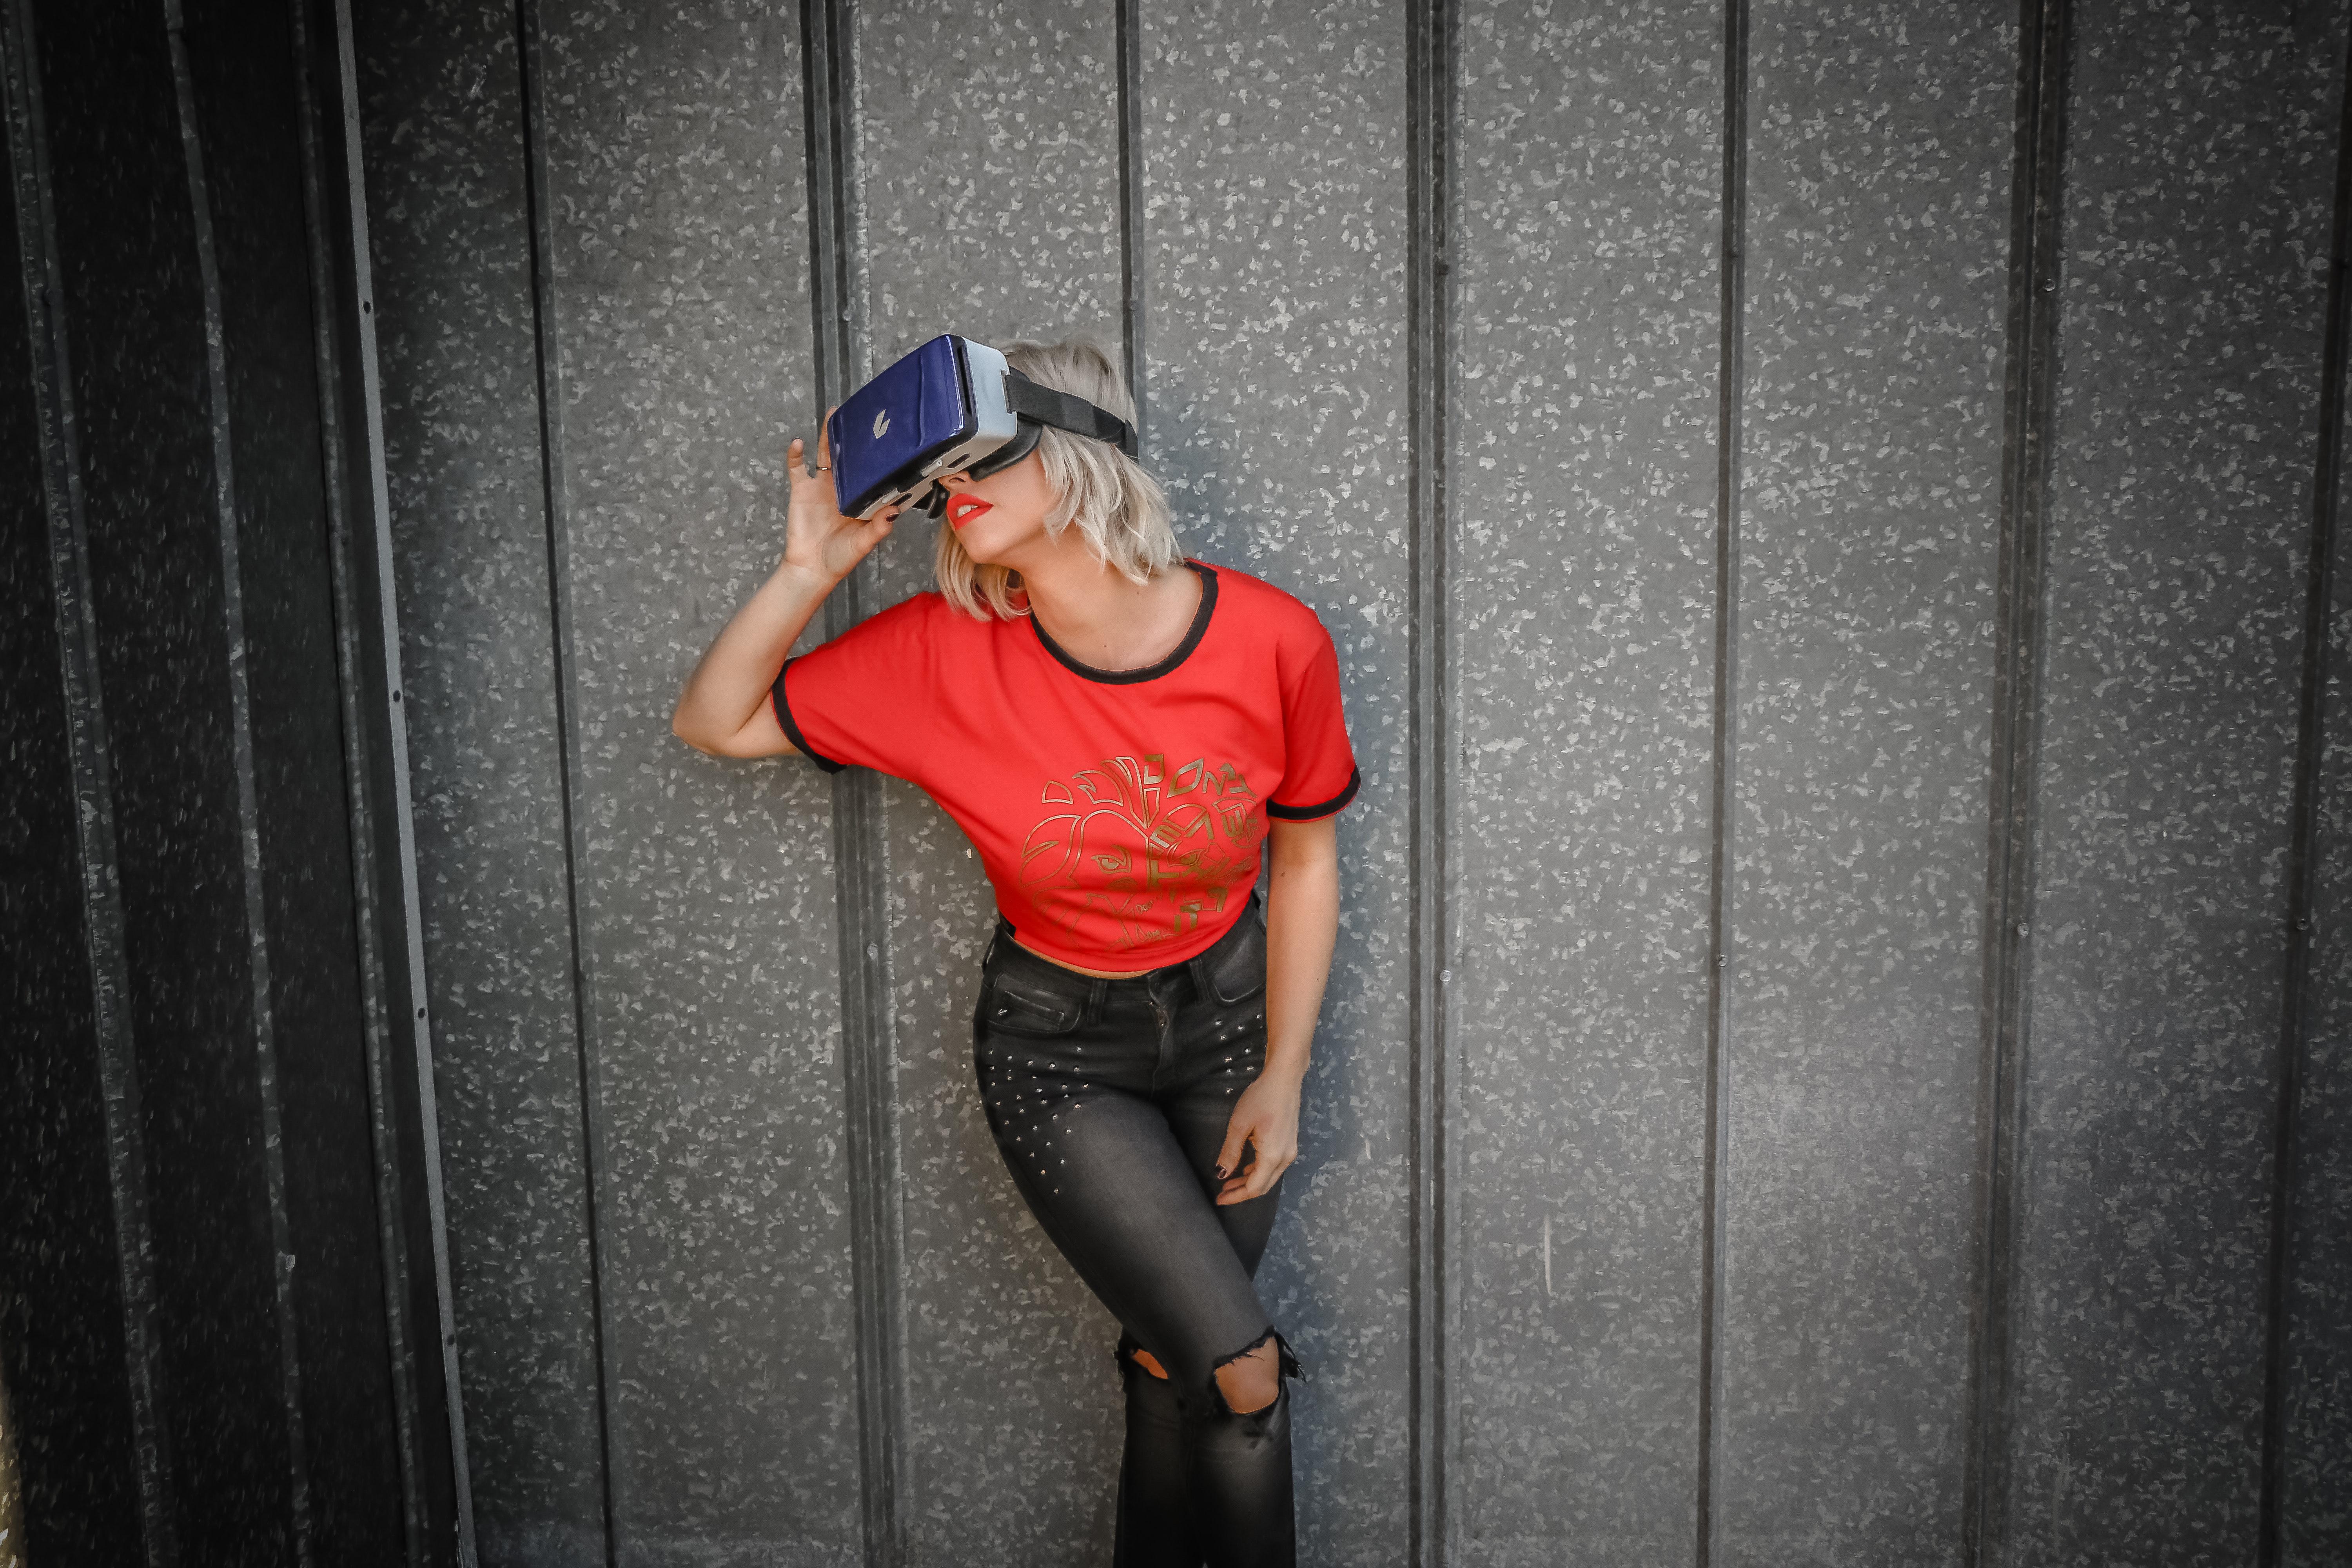
red, standing, shoulder, joint, arm, denim, photography, muscle, headgear, knee, cap, photo shoot, trunk, elbow, physical fitness, hip, t shirt